Bernard Kroger

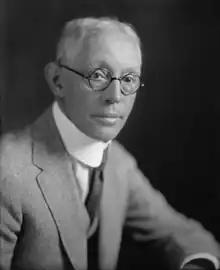
Bernard Kroger,

Bernard Heinrich "Henry" Kroger (January 24, 1860 – July 21, 1938) was an American businessman who created the Kroger chain of supermarkets. Kroger was a pioneering grocery innovator who introduced self-service shopping to the public in 1895. He allowed customers to enter his stores, shop with prices clearly marked on every item, and take the merchandise home themselves instead of waiting for a delivery.